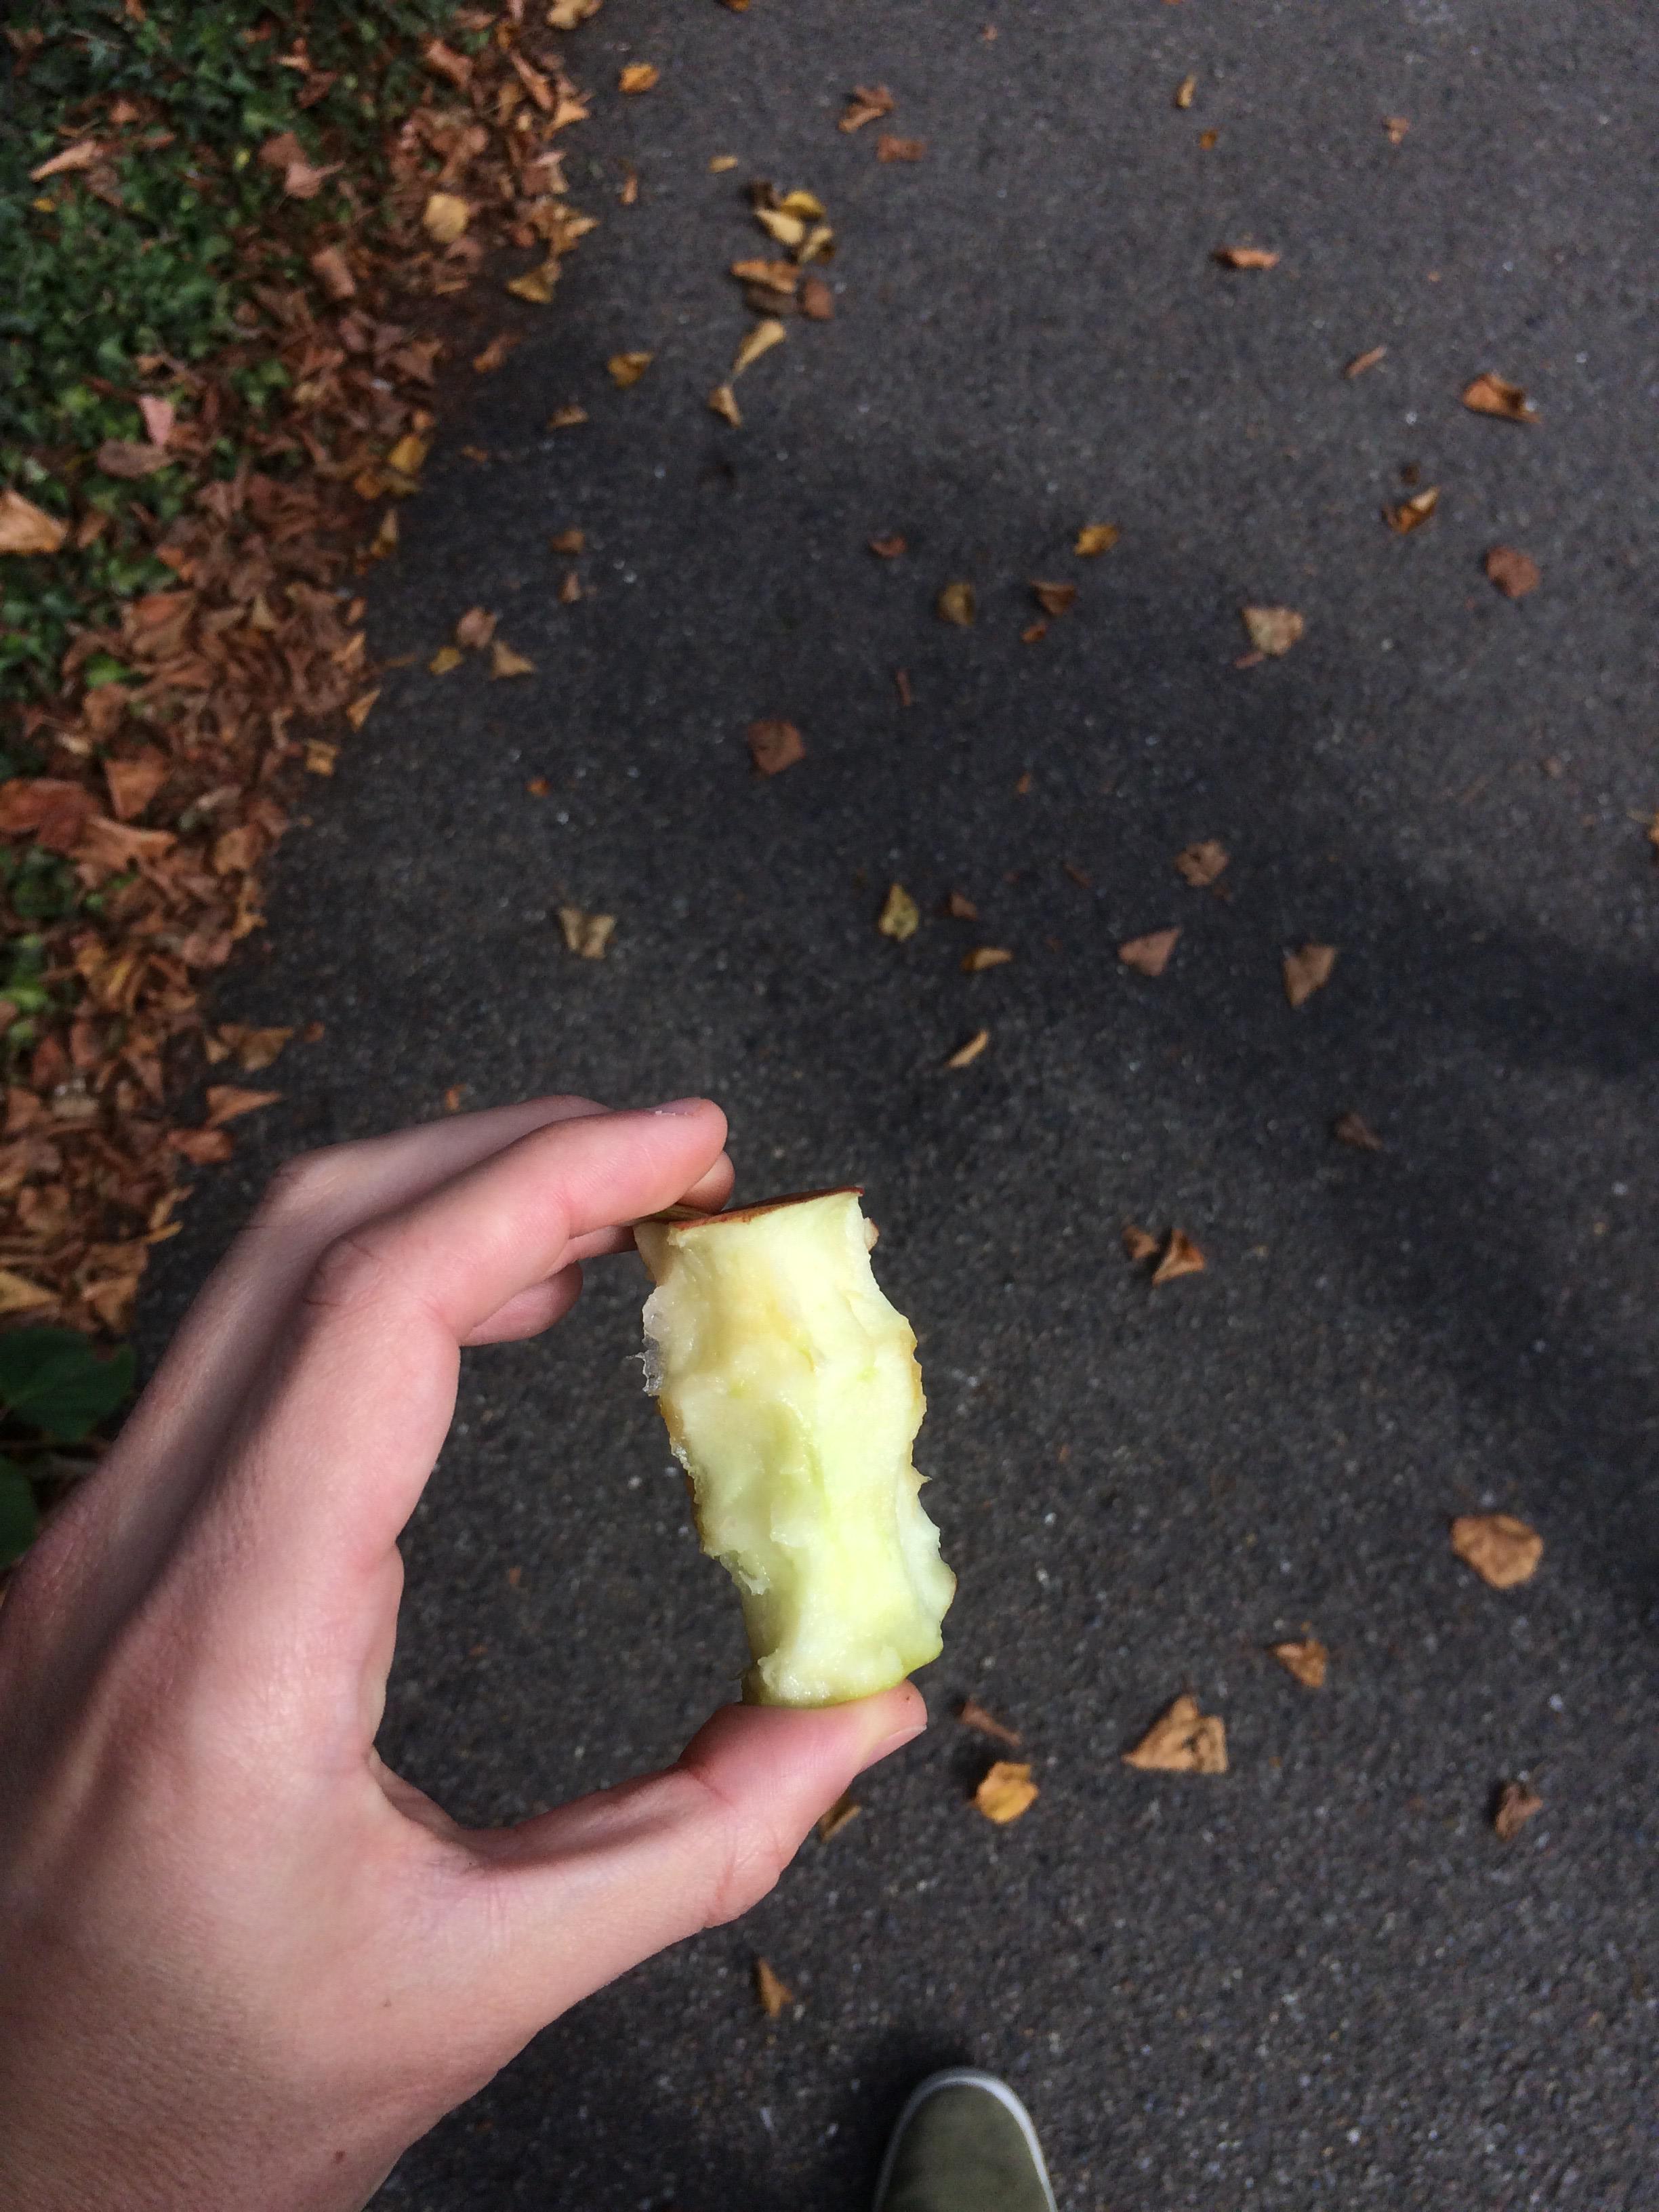
Object: Food waste (Food waste)